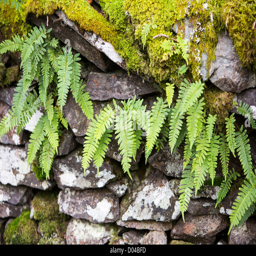
ferns and moss on a dry stone wall